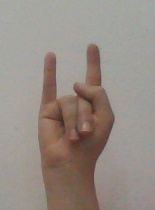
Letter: la